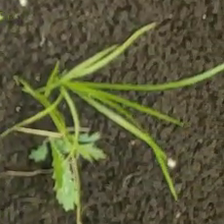
Weed species: Digitaria_SP_(Digitaria Sanguinalis )